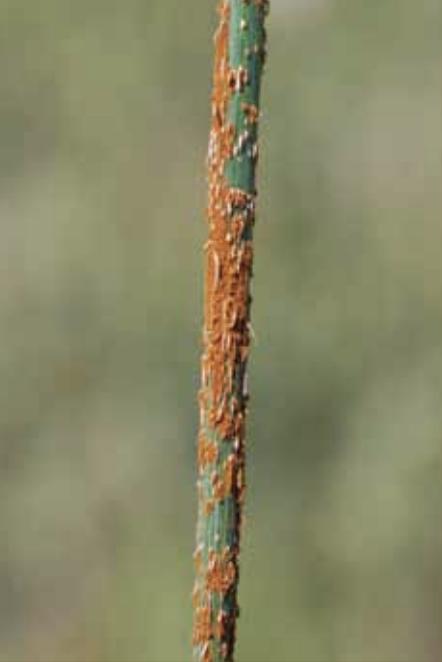
Plant: Wheat
Disease: wheat stem rust